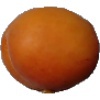
Label: apricot